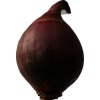
Label: red_onion